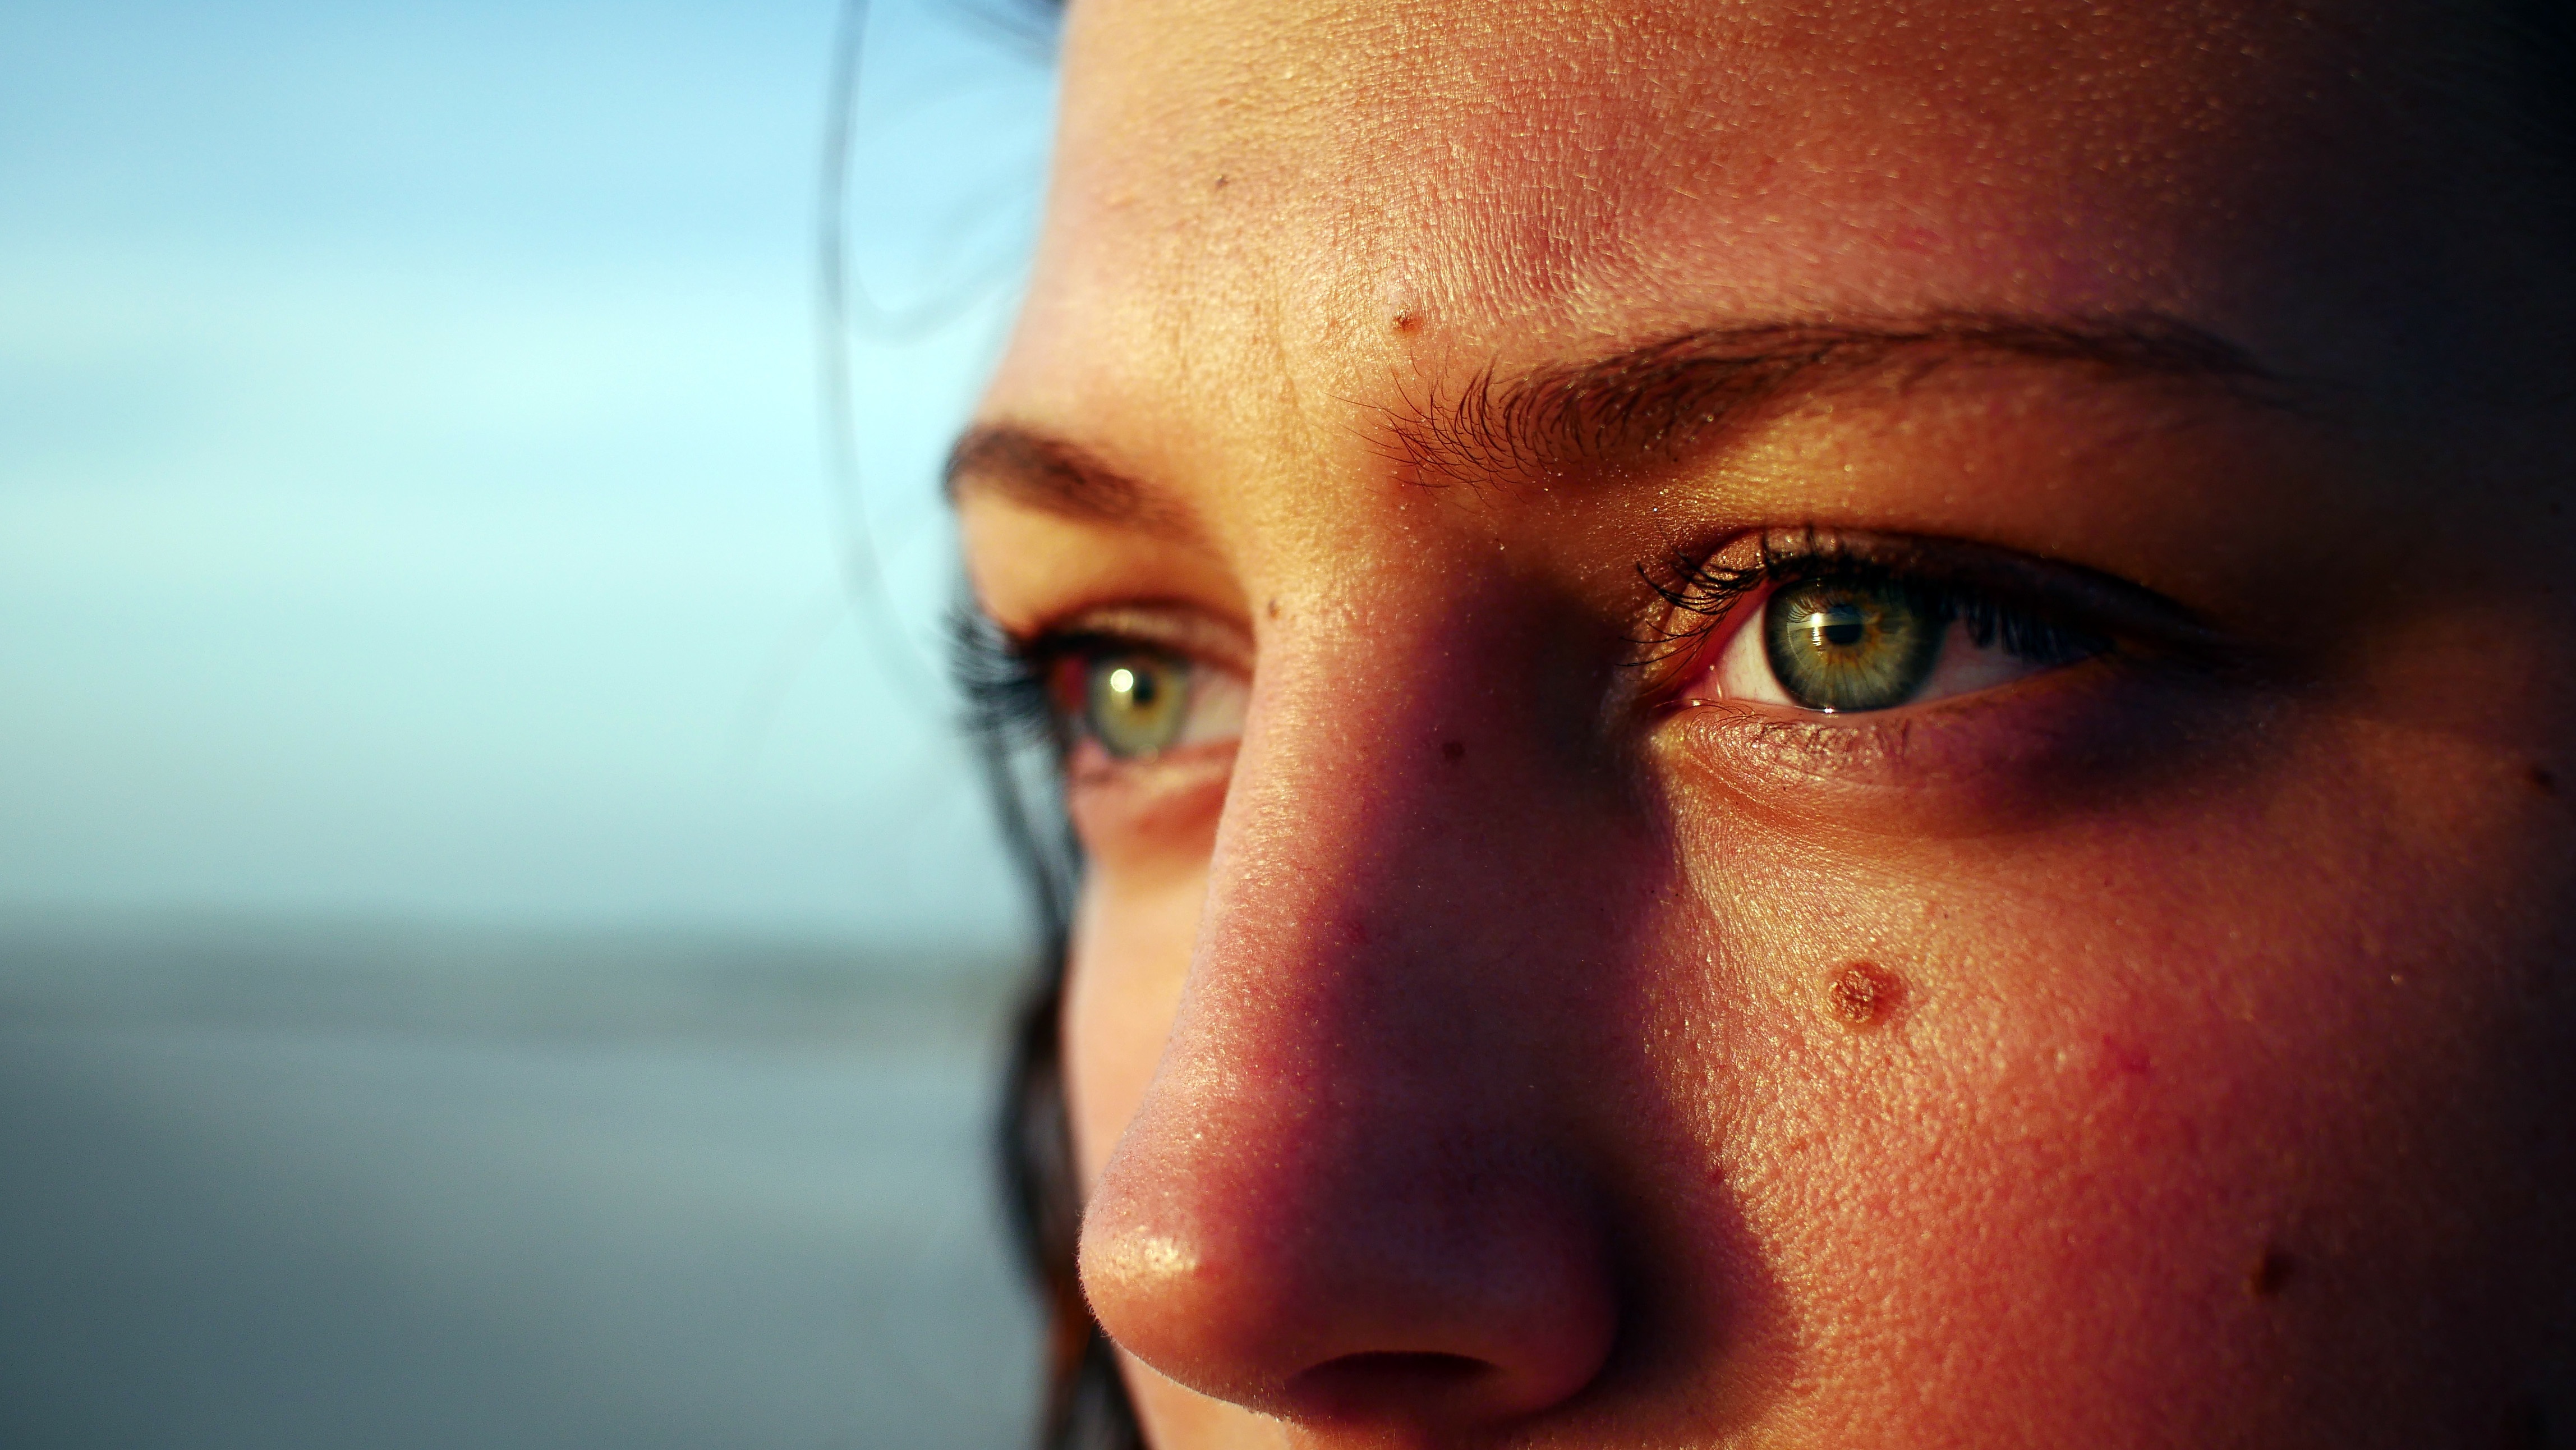
girl, woman, photography, portrait, model, red, color, blue, lip, eyebrow, mouth, close up, human body, face, nose, cheek, eye, head, skin, beauty, organ, emotion, sense, portrait photography